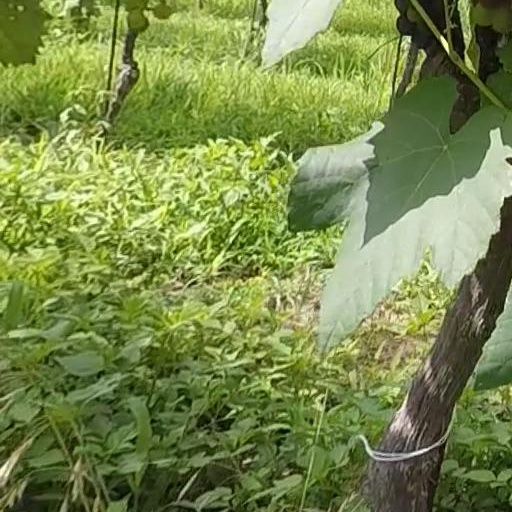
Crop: grape